Giuseppe Guzzardi

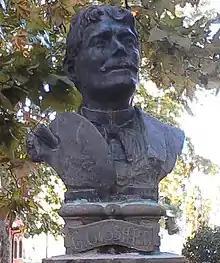
Portrait bust of Guzzardi by his pupil Angelo La Naia

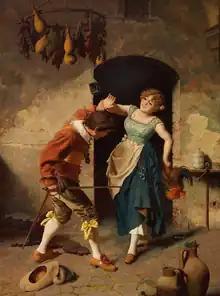
Genre painting of "Kitchen interior with playful young couple"

Guzzardi was born in Adernò, now called Adrano. He first trained as a child with a local painter, Vincenzo Costa. His early work showed such promise that the comune awarded him a stipend to study in Florence, where he studied at the Academy of Fine Arts under Antonio Ciseri.